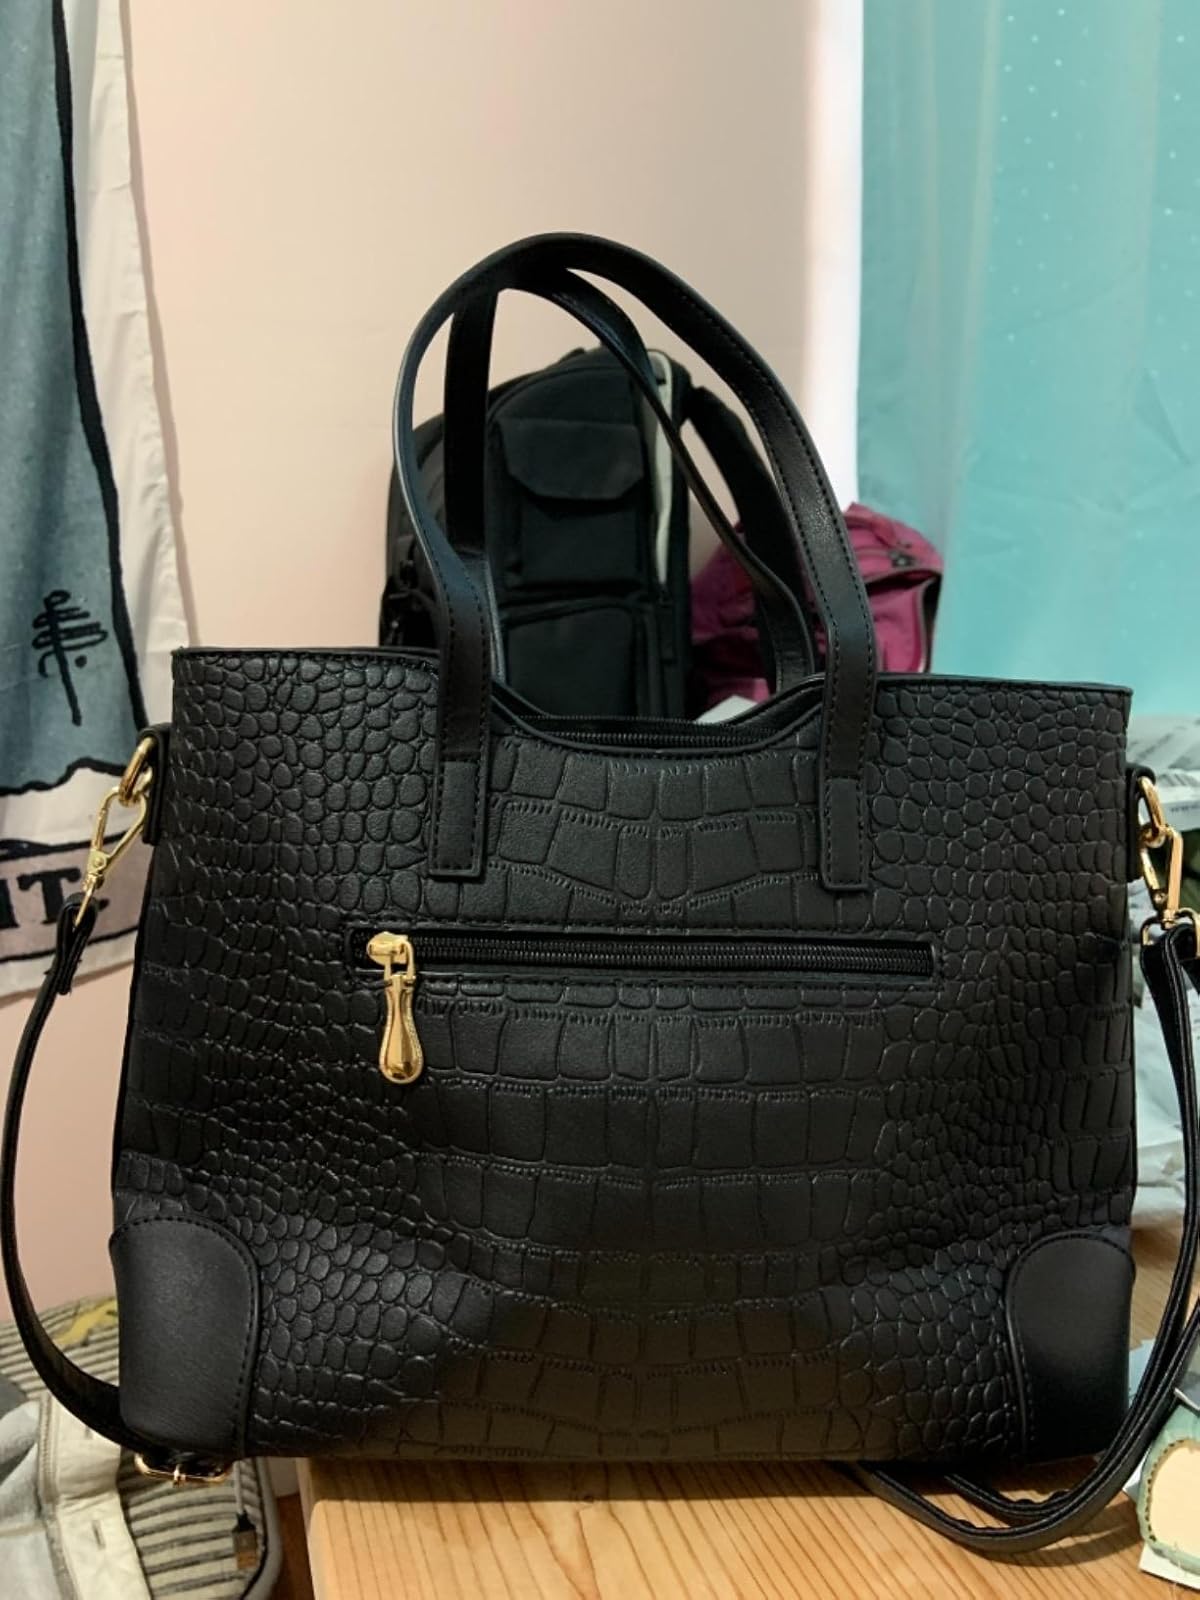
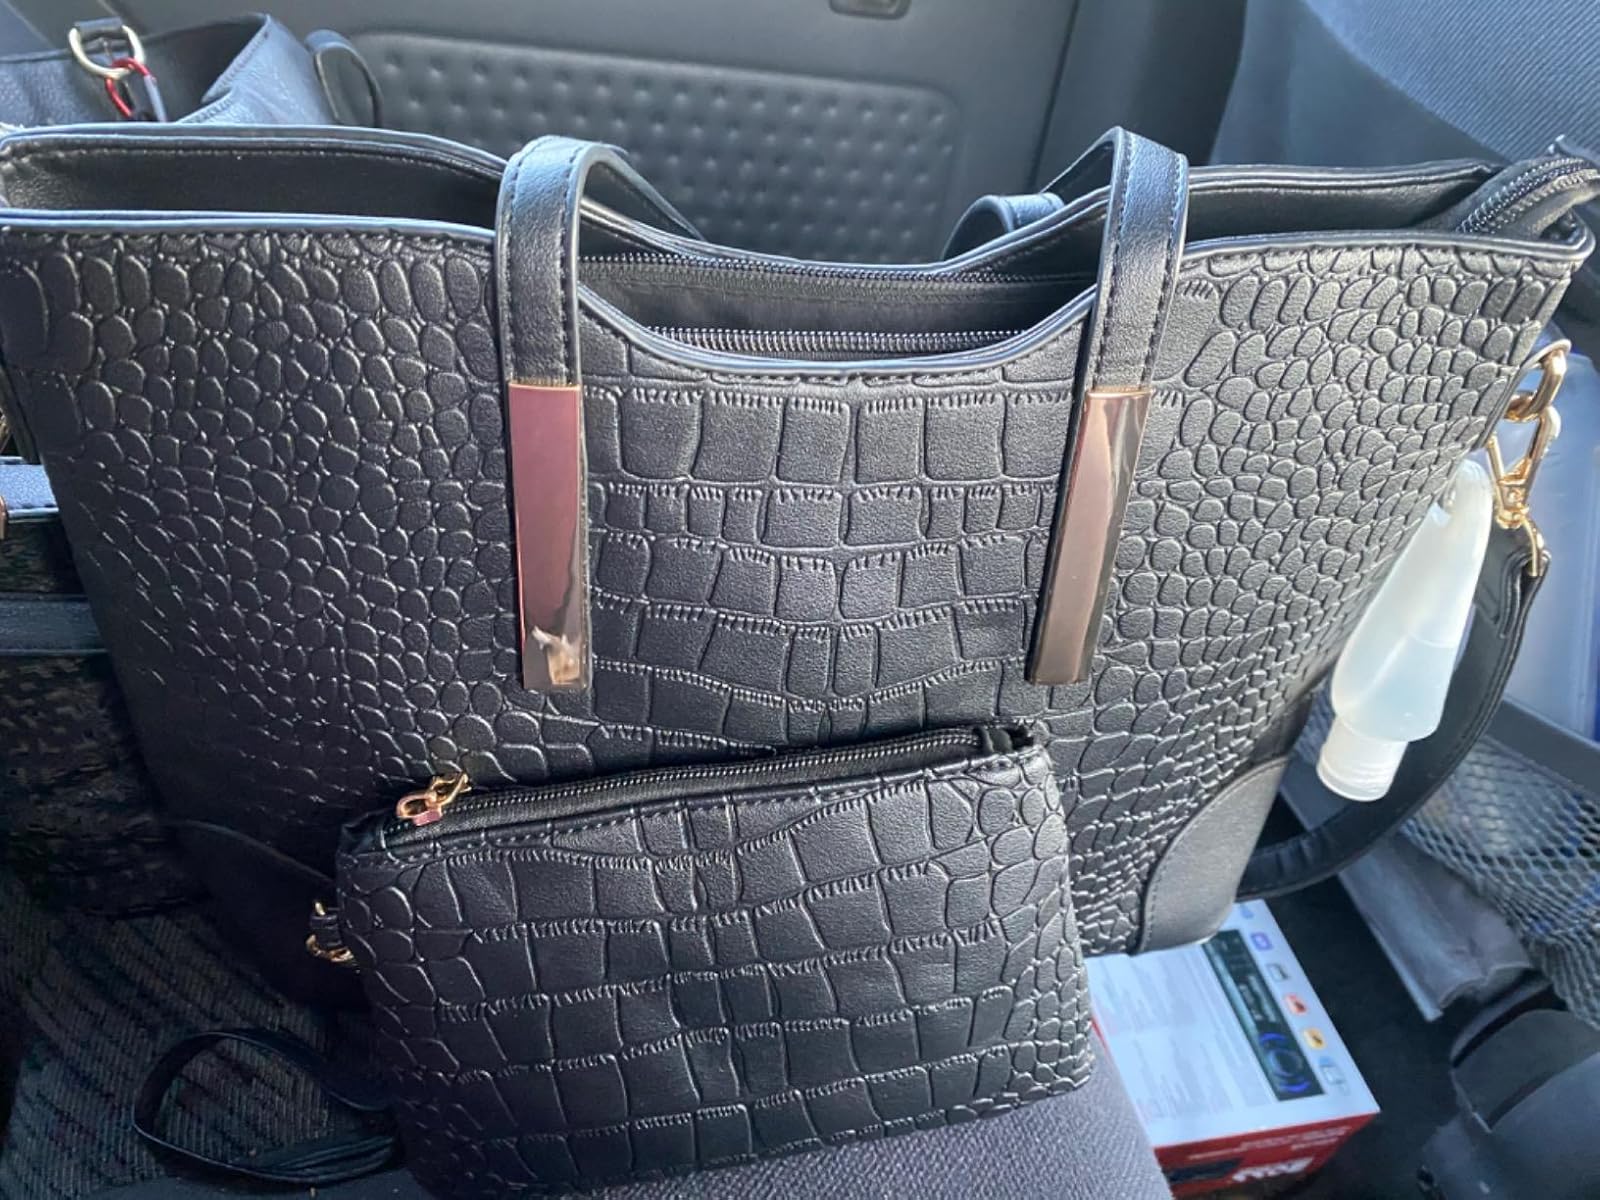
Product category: accessories_handbag
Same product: yes